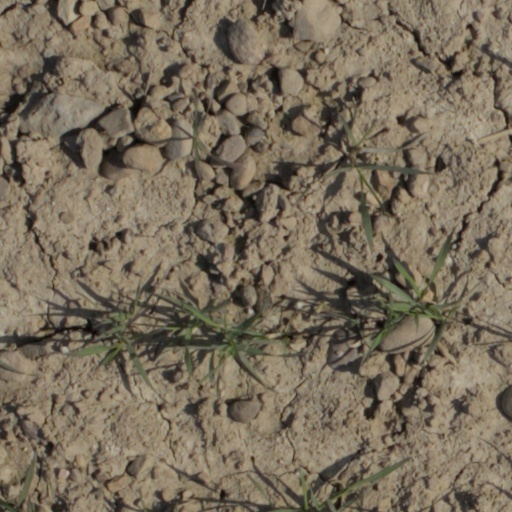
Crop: wheat